Fifth Avenue/53rd Street station

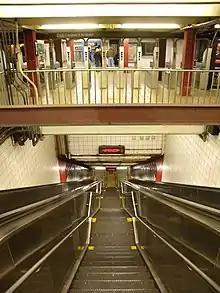
Long stairway and escalators between fare control mezzanine and upper level platform

This underground station has two levels, with the upper level serving trains bound for Lower Manhattan and the lower level serving trains bound for Queens. Each level has one track and one side platform. The E train serves the station at all times, while the M train serves the station on weekdays during the day. The next station to the north is , while the next station to the south is for trains and for trains.